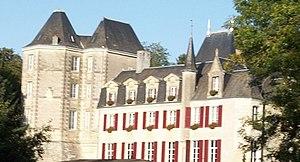
Château de la Roche-Ploquin à Sepmes en 2017
Marie-Thérèse de Poix est une des principales personnalités de la Résistance intérieure française en Indre-et-Loire. Son château de La Roche-Ploquin à Sepmes servit de cache pour les militaires alliés, les familles juives, les réfractaires et résistants pendant l'Occupation. Elle a aussi été infirmière volontaire lors des deux guerres mondiales et a été déportée.